Sea surface temperature

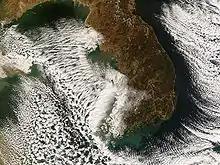
Sea-effect snow bands near the Korean Peninsula

Weather satellites have been available to determine sea surface temperature information since 1967, with the first global composites created during 1970. Since 1982, satellites have been increasingly utilized to measure SST and have allowed its spatial and temporal variation to be viewed more fully. Satellite measurements of SST are in reasonable agreement with in situ temperature measurements. The satellite measurement is made by sensing the ocean radiation in two or more wavelengths within the infrared part of the electromagnetic spectrum or other parts of the spectrum which can then be empirically related to SST. These wavelengths are chosen because they are: